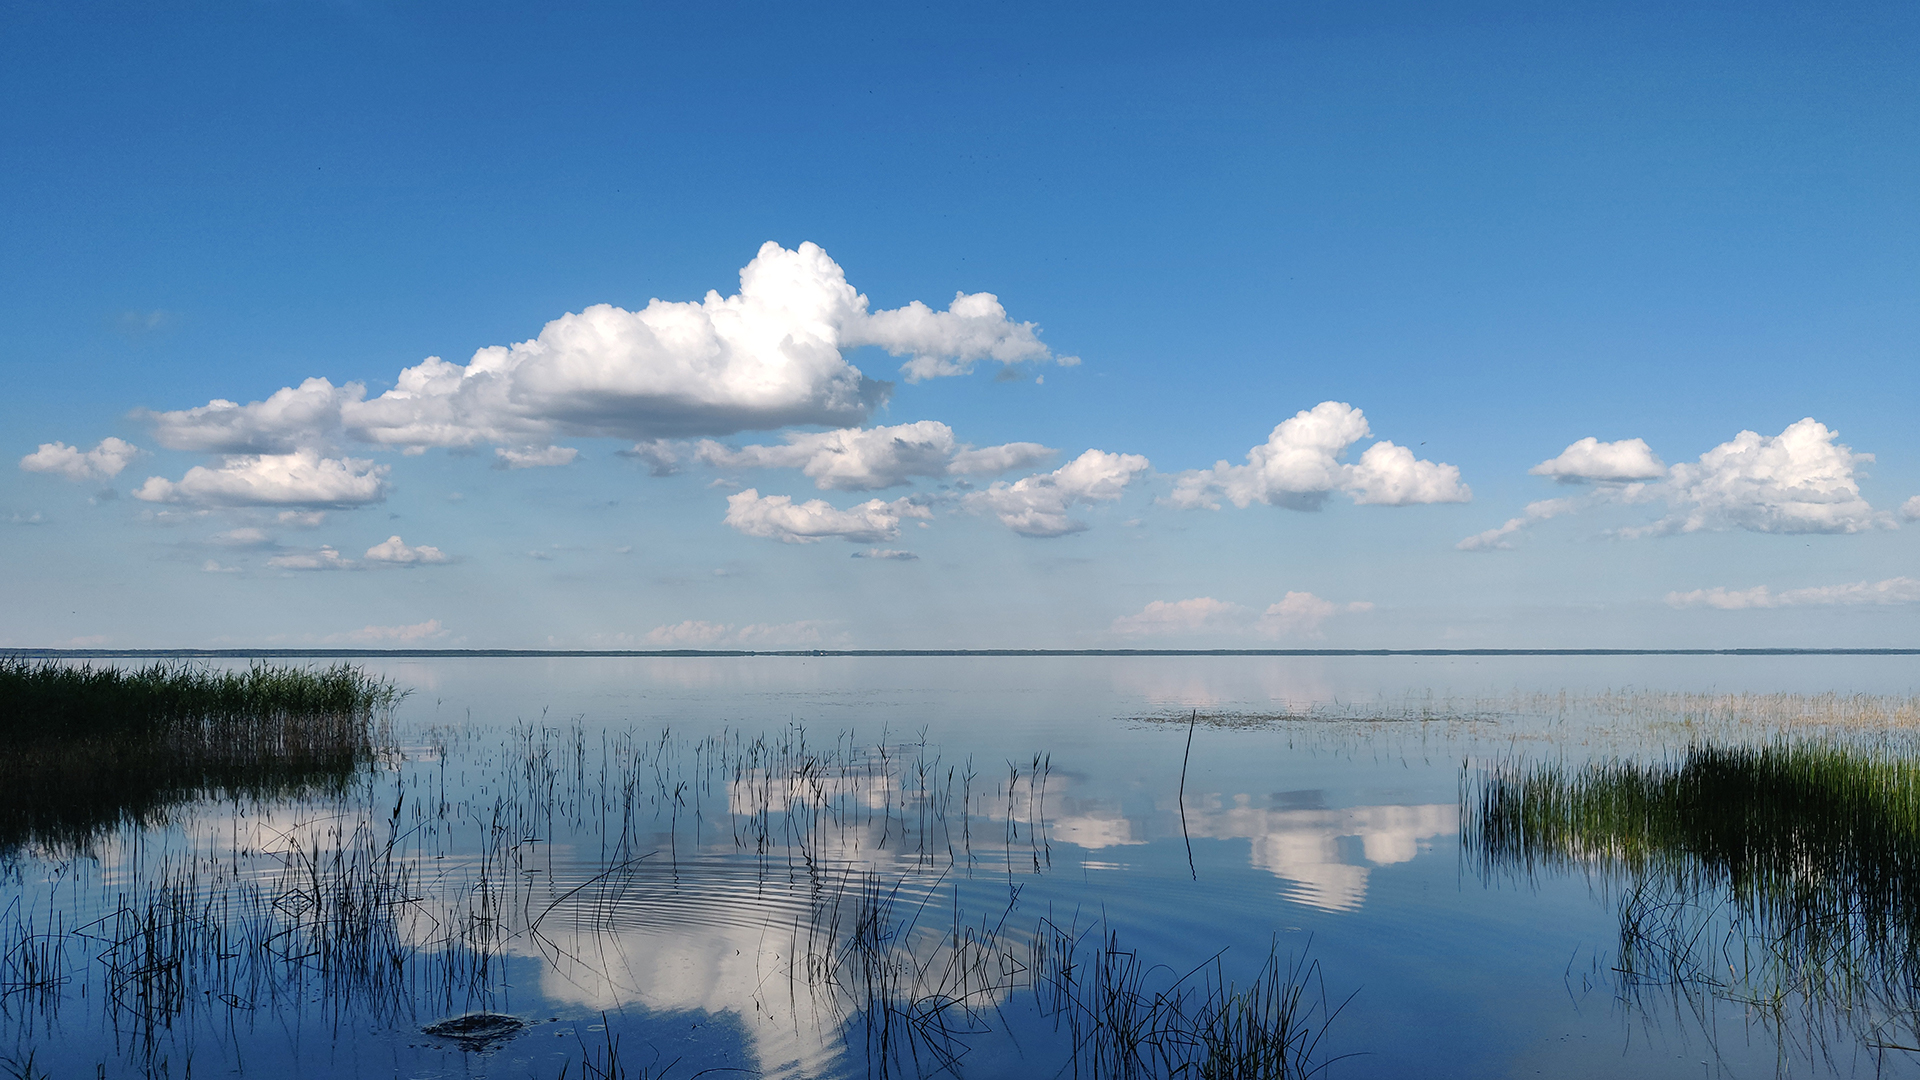
natural, sky, reflection, body of water, natural landscape, nature, cloud, marsh, natural environment, blue, water, daytime, calm, water resources, salt marsh, wetland, horizon, cumulus, Freshwater marsh, lake, floodplain, bank, tree, fen, swamp, river, loch, bog, landscape, bayou, sea, reservoir, meteorological phenomenon, tidal marsh, sound